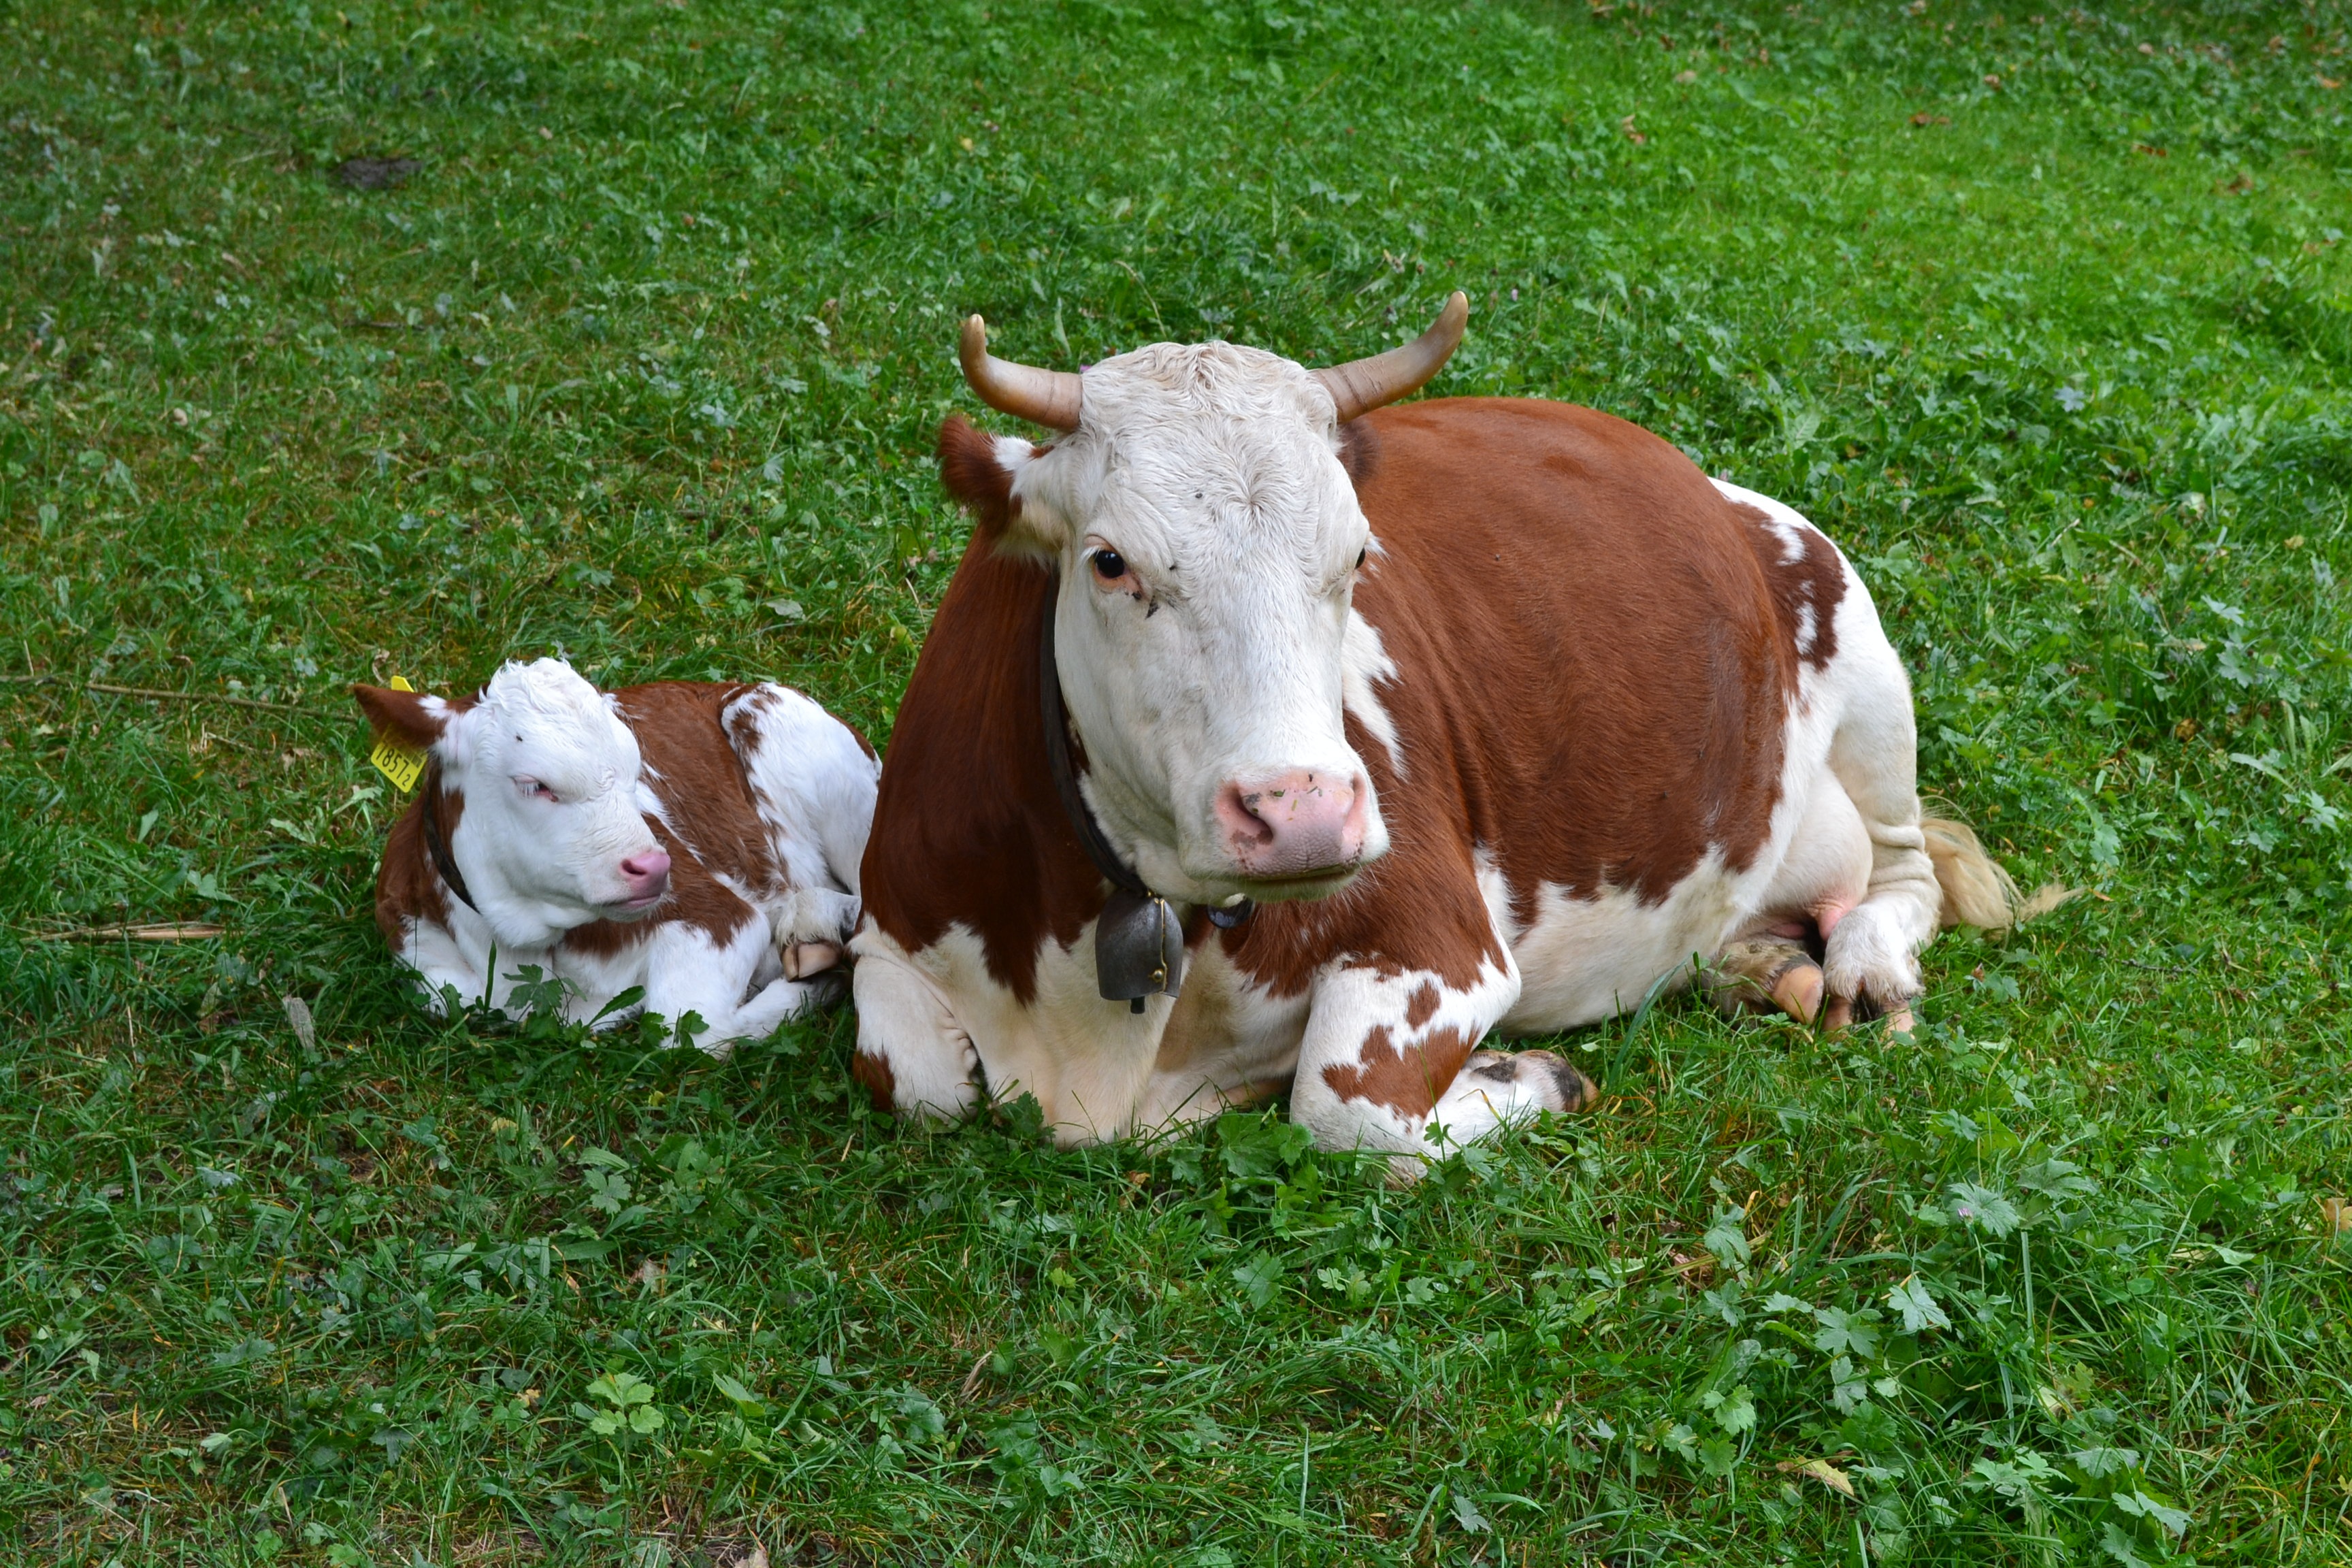
grass, field, farm, meadow, cute, cow, pasture, grazing, mammal, agriculture, calf, goats, vertebrate, rindvieh livestock, cattle breeding, young calf, dairy cow, cattle like mammal, cow goat family